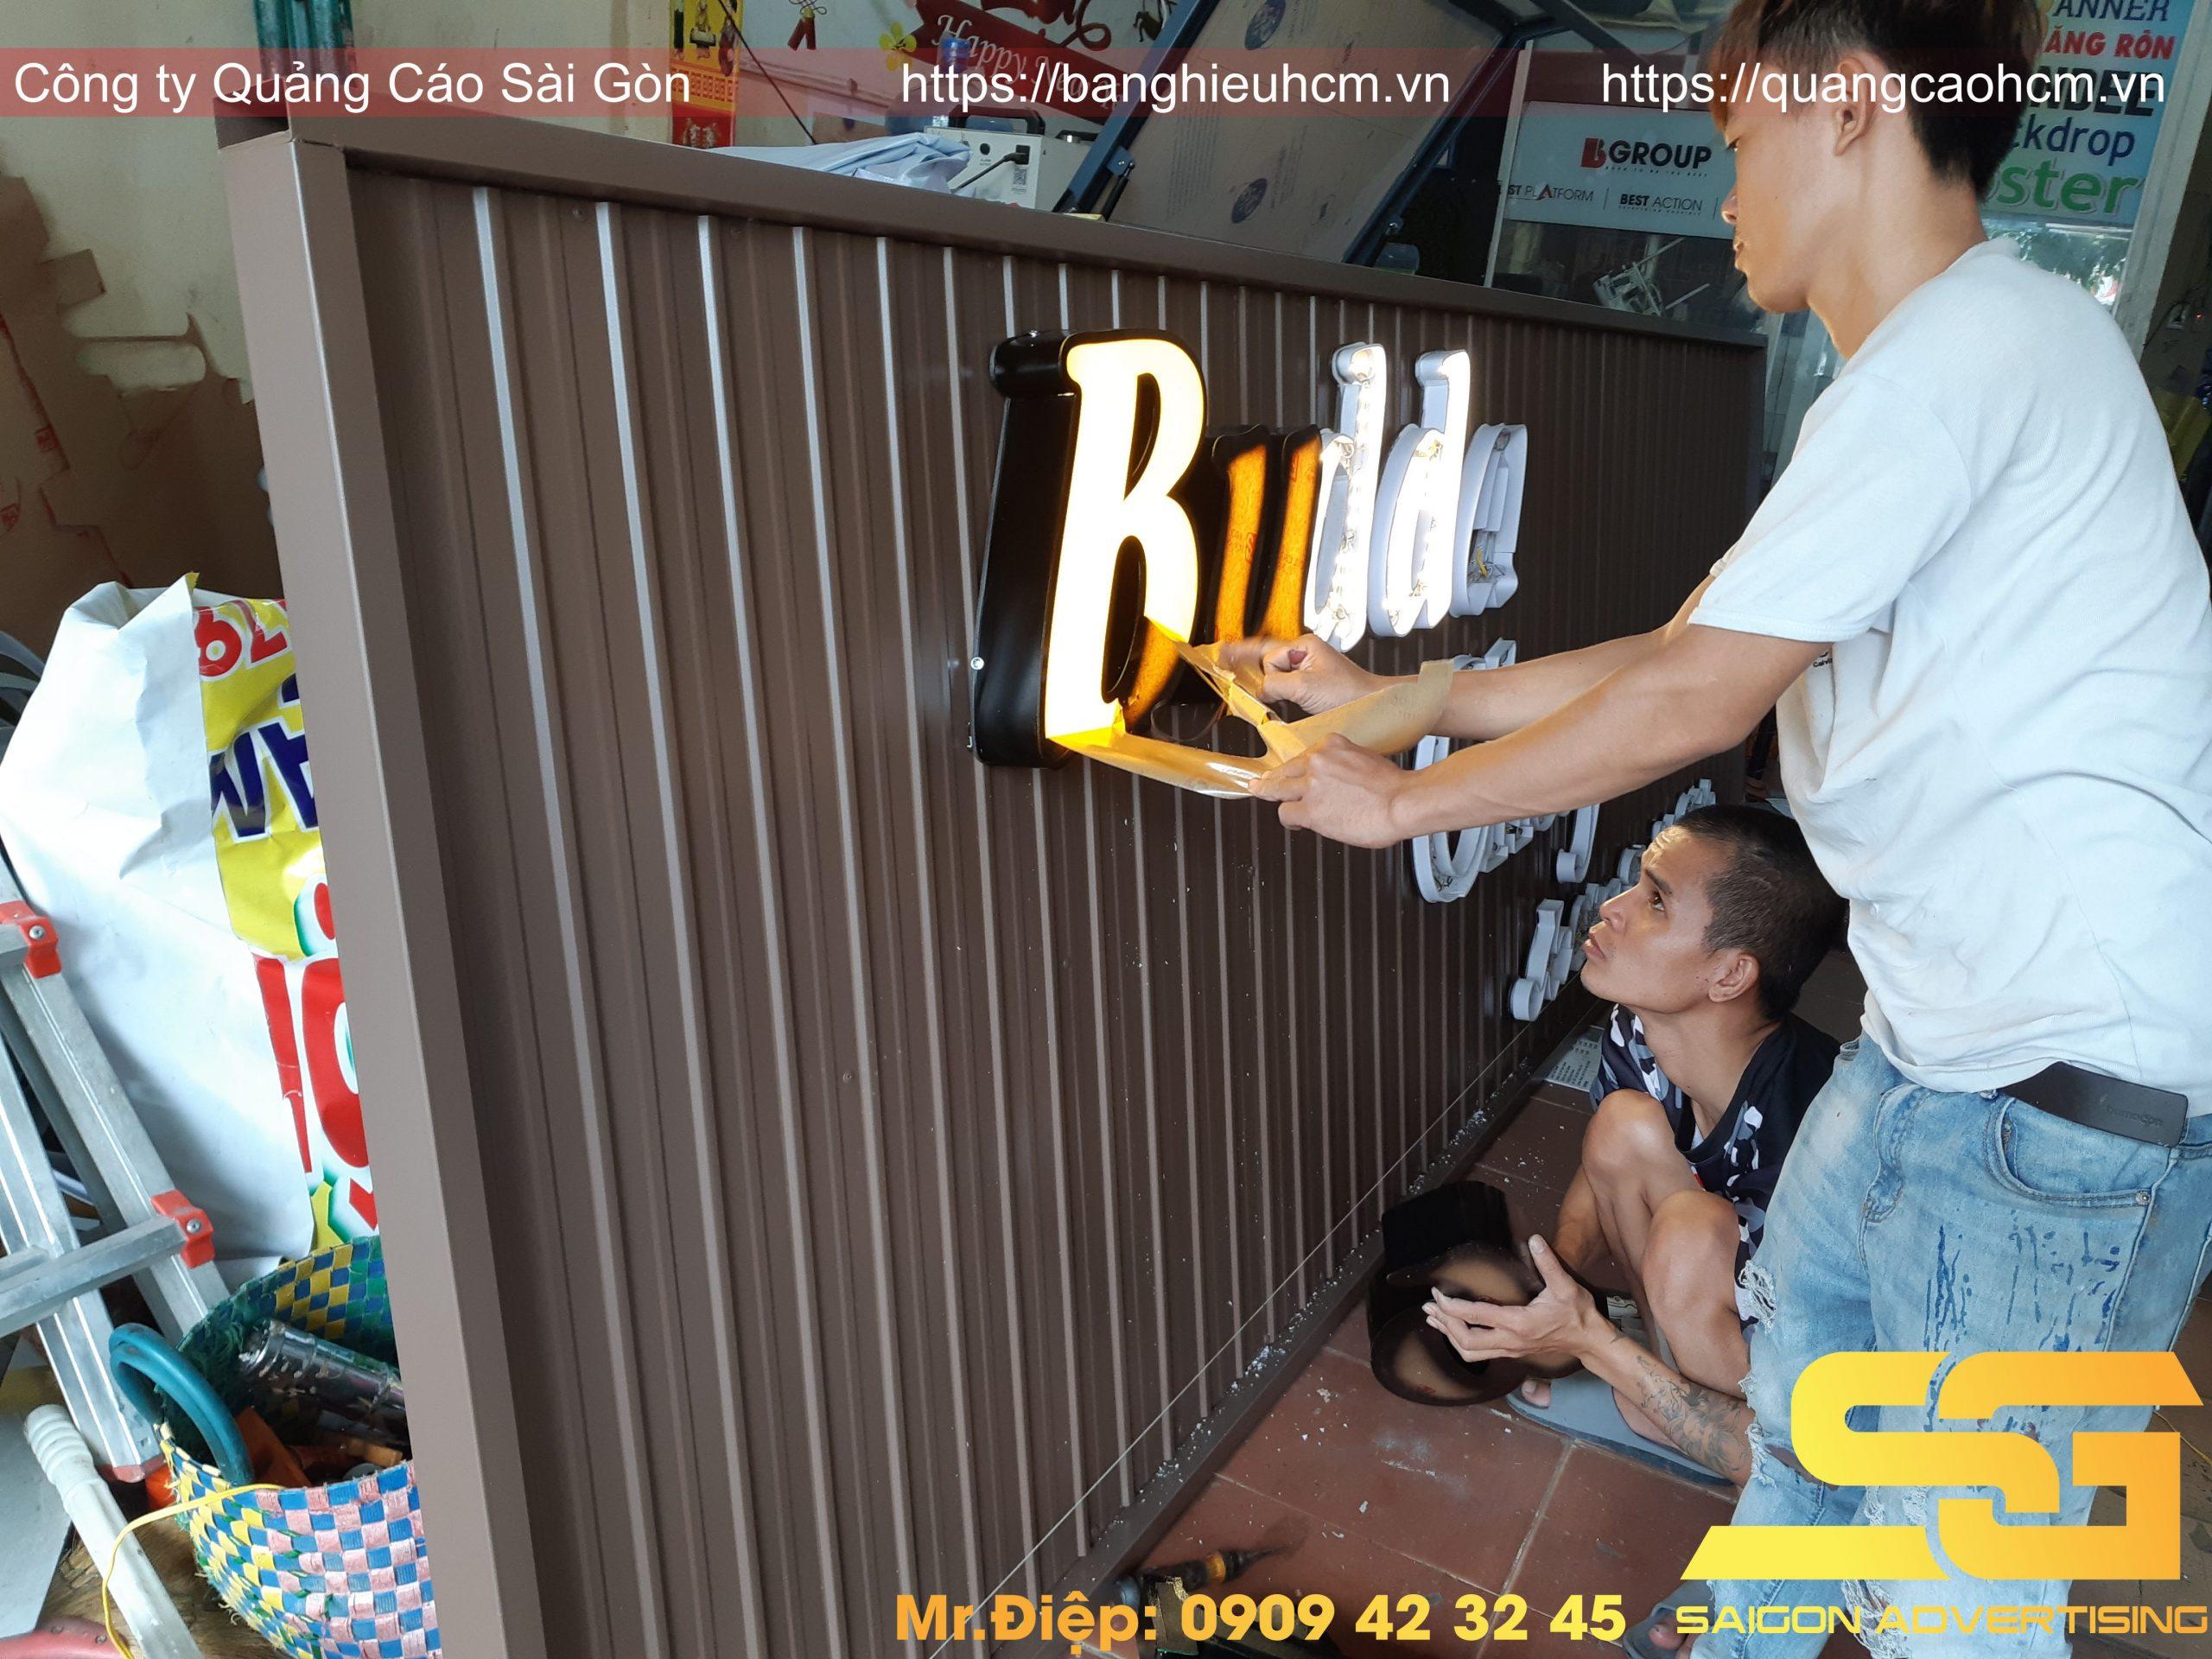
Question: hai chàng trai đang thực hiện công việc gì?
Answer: hai chàng trai đang dán bảng hiệu